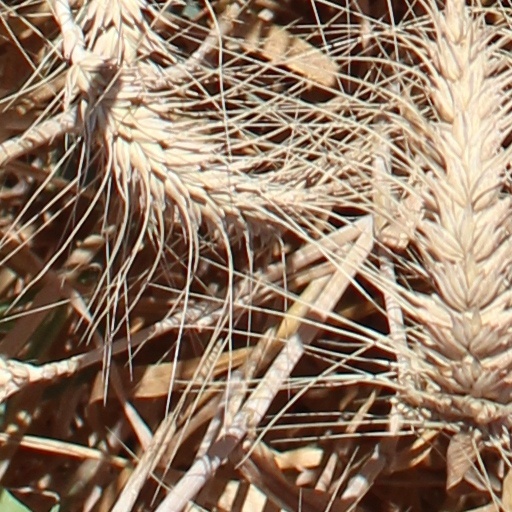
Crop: wheat